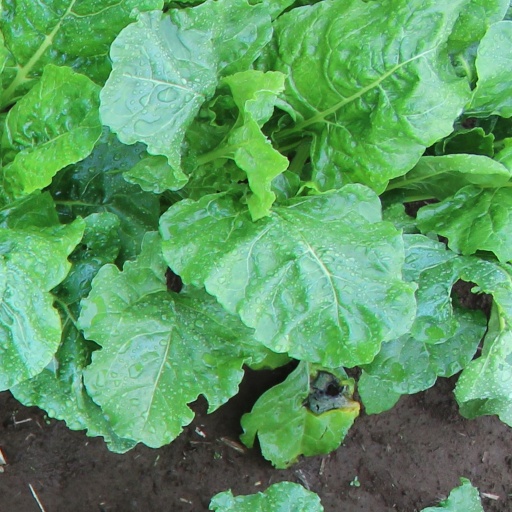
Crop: sugar beet